Wally Rippel

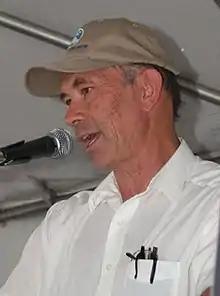
Wally Rippel at the Clean Car Show, 7-22-2007

Wally E. Rippel is a long-time developer and advocate of battery electric vehicles.